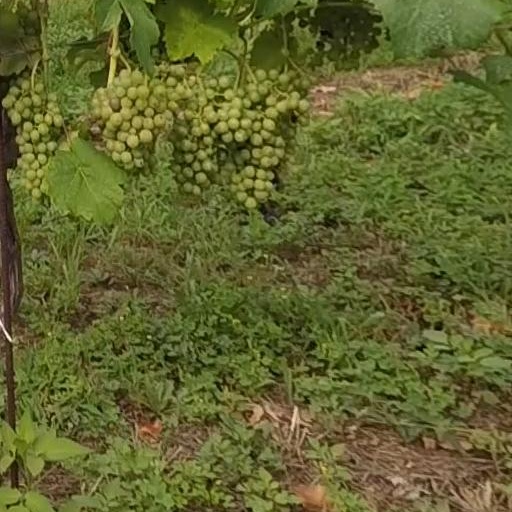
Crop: grape